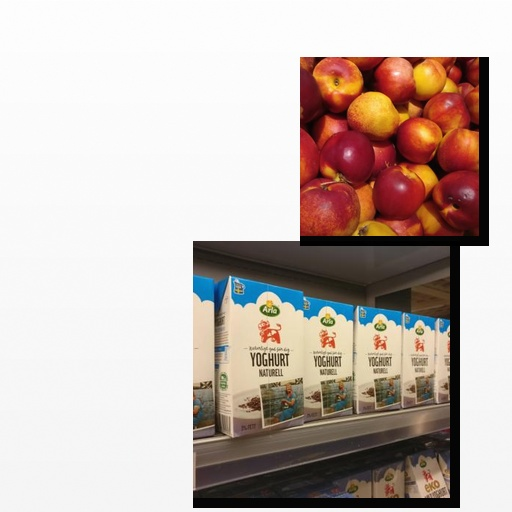
Food items: nectarine, natural_yogurt